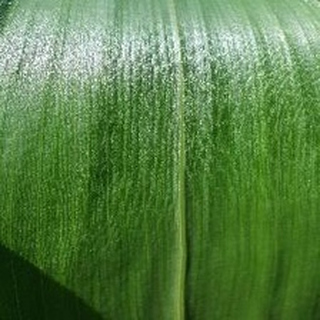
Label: healthy_corn